King John (play)

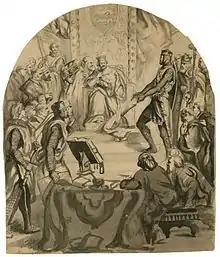
A 19th century drawing by Thomas Nast

The Life and Death of King John (also King John), by William Shakespeare, is a history play about the reign of John, King of England (r. 1199–1216), the son of Henry II and Eleanor of Aquitaine, and the father of Henry III. "King John" was written in the mid-1590s, but published in 1623 in the First Folio of Shakespeare's works.